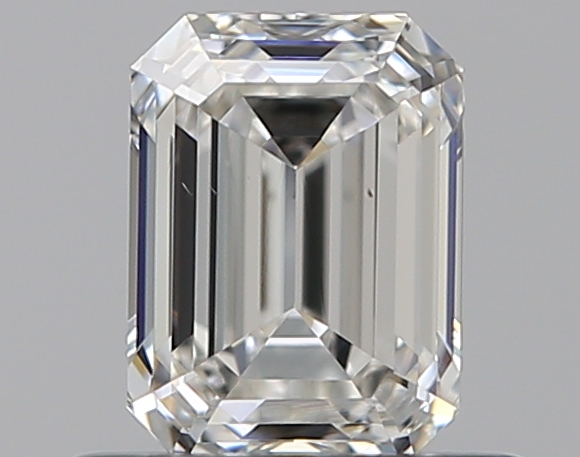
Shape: emerald
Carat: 0.59
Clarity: VS1
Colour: G
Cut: EX
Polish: EX
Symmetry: EX
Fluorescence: F
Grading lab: GIA
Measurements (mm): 5.41 x 3.98 x 2.72